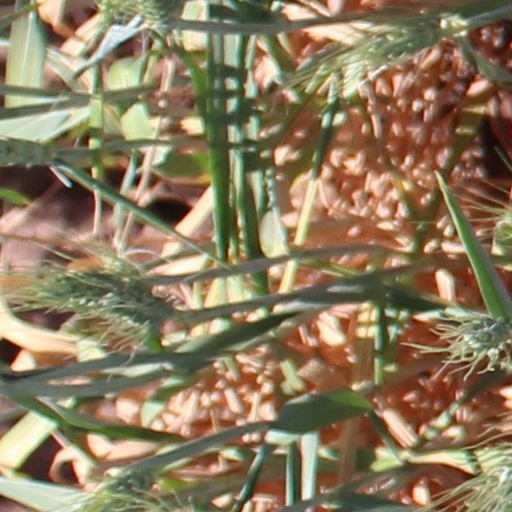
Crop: wheat